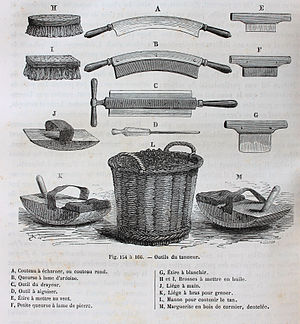
Garver
En garvers værktøj
En garver, feldbereder eller lædertouger er en person, som hovedsageligt garver afhårede dyrehuder og skind for at konservere og blødgøre dem samt give dem forskellige egenskaber som styrke.